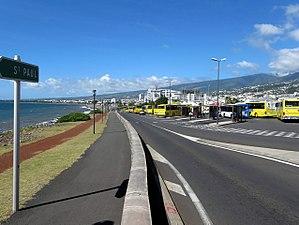
Le transport à La Réunion s'inscrit dans deux problématiques, celle de l'éloignement à la métropole et celle de l'engorgement du territoire insulaire.